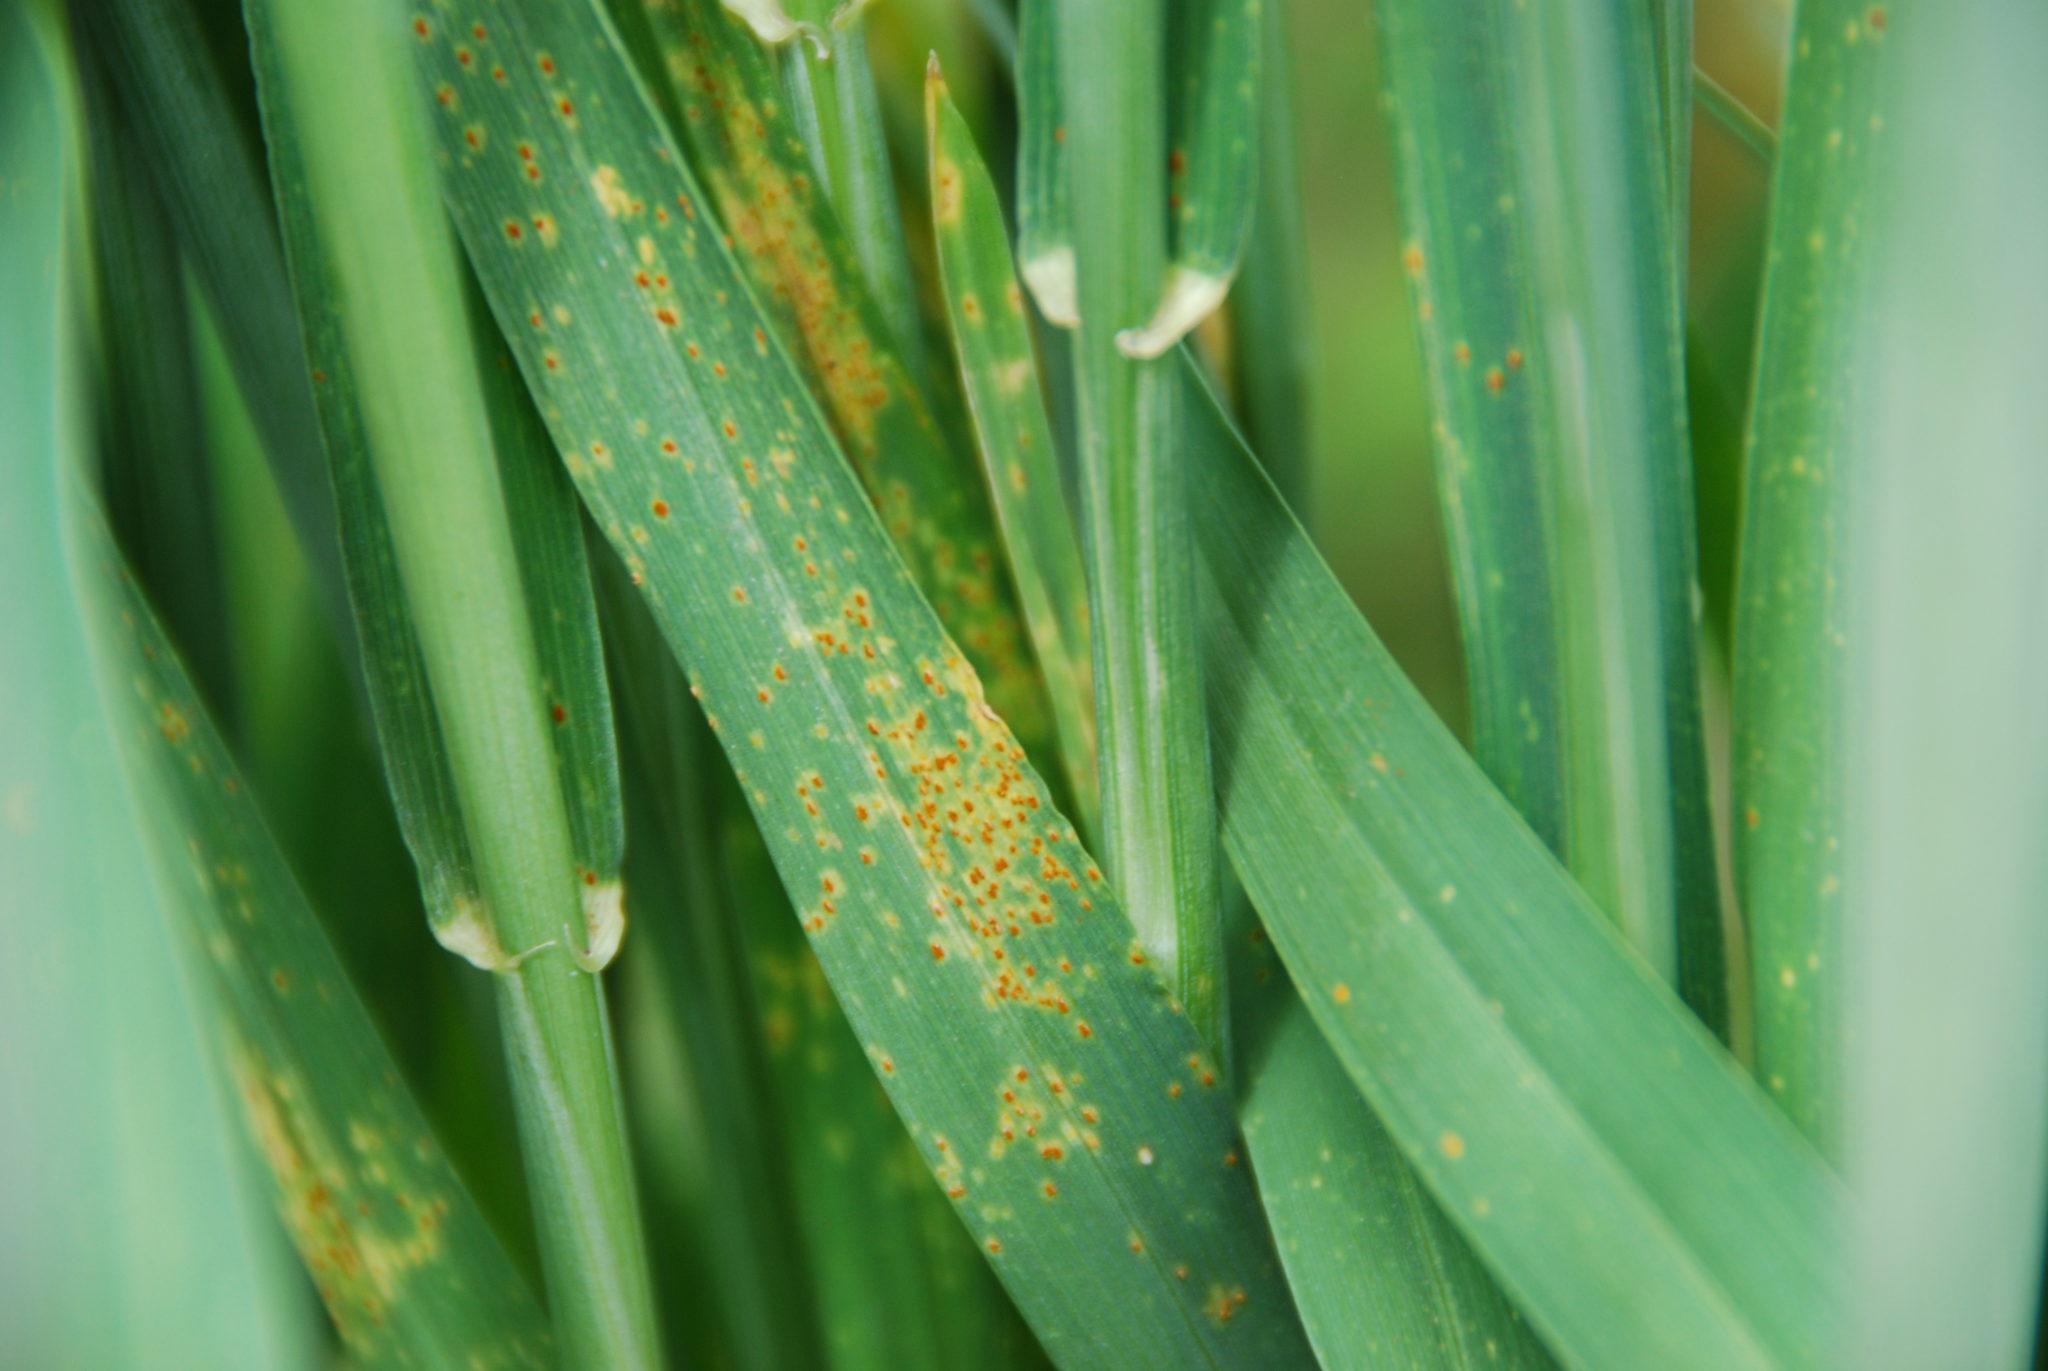
Plant: Wheat
Disease: wheat leaf rust